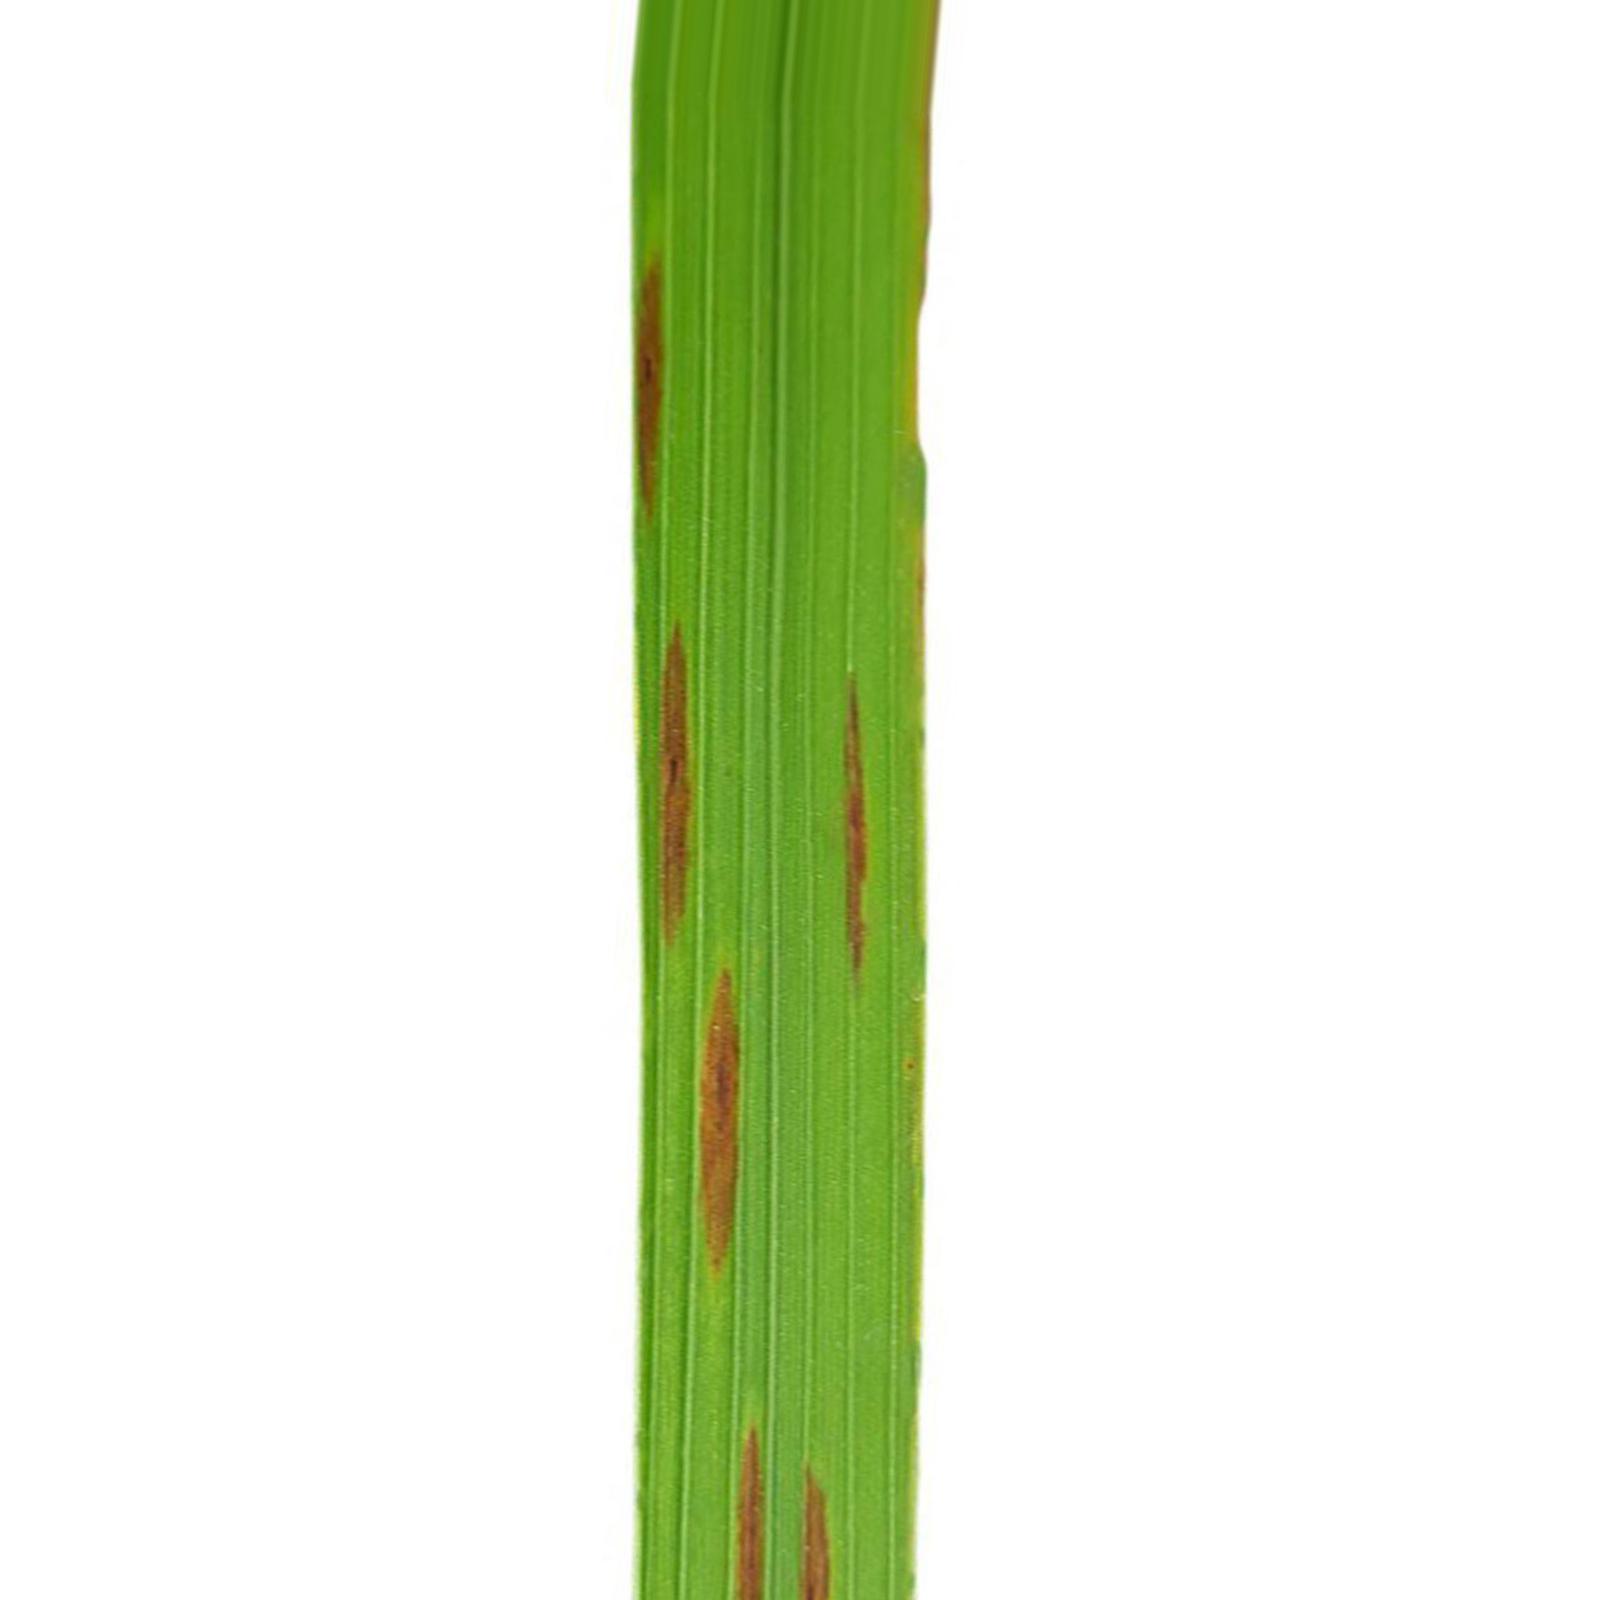
Nhãn: Bệnh Gạch Nâu ( Narrow Brown Spot )